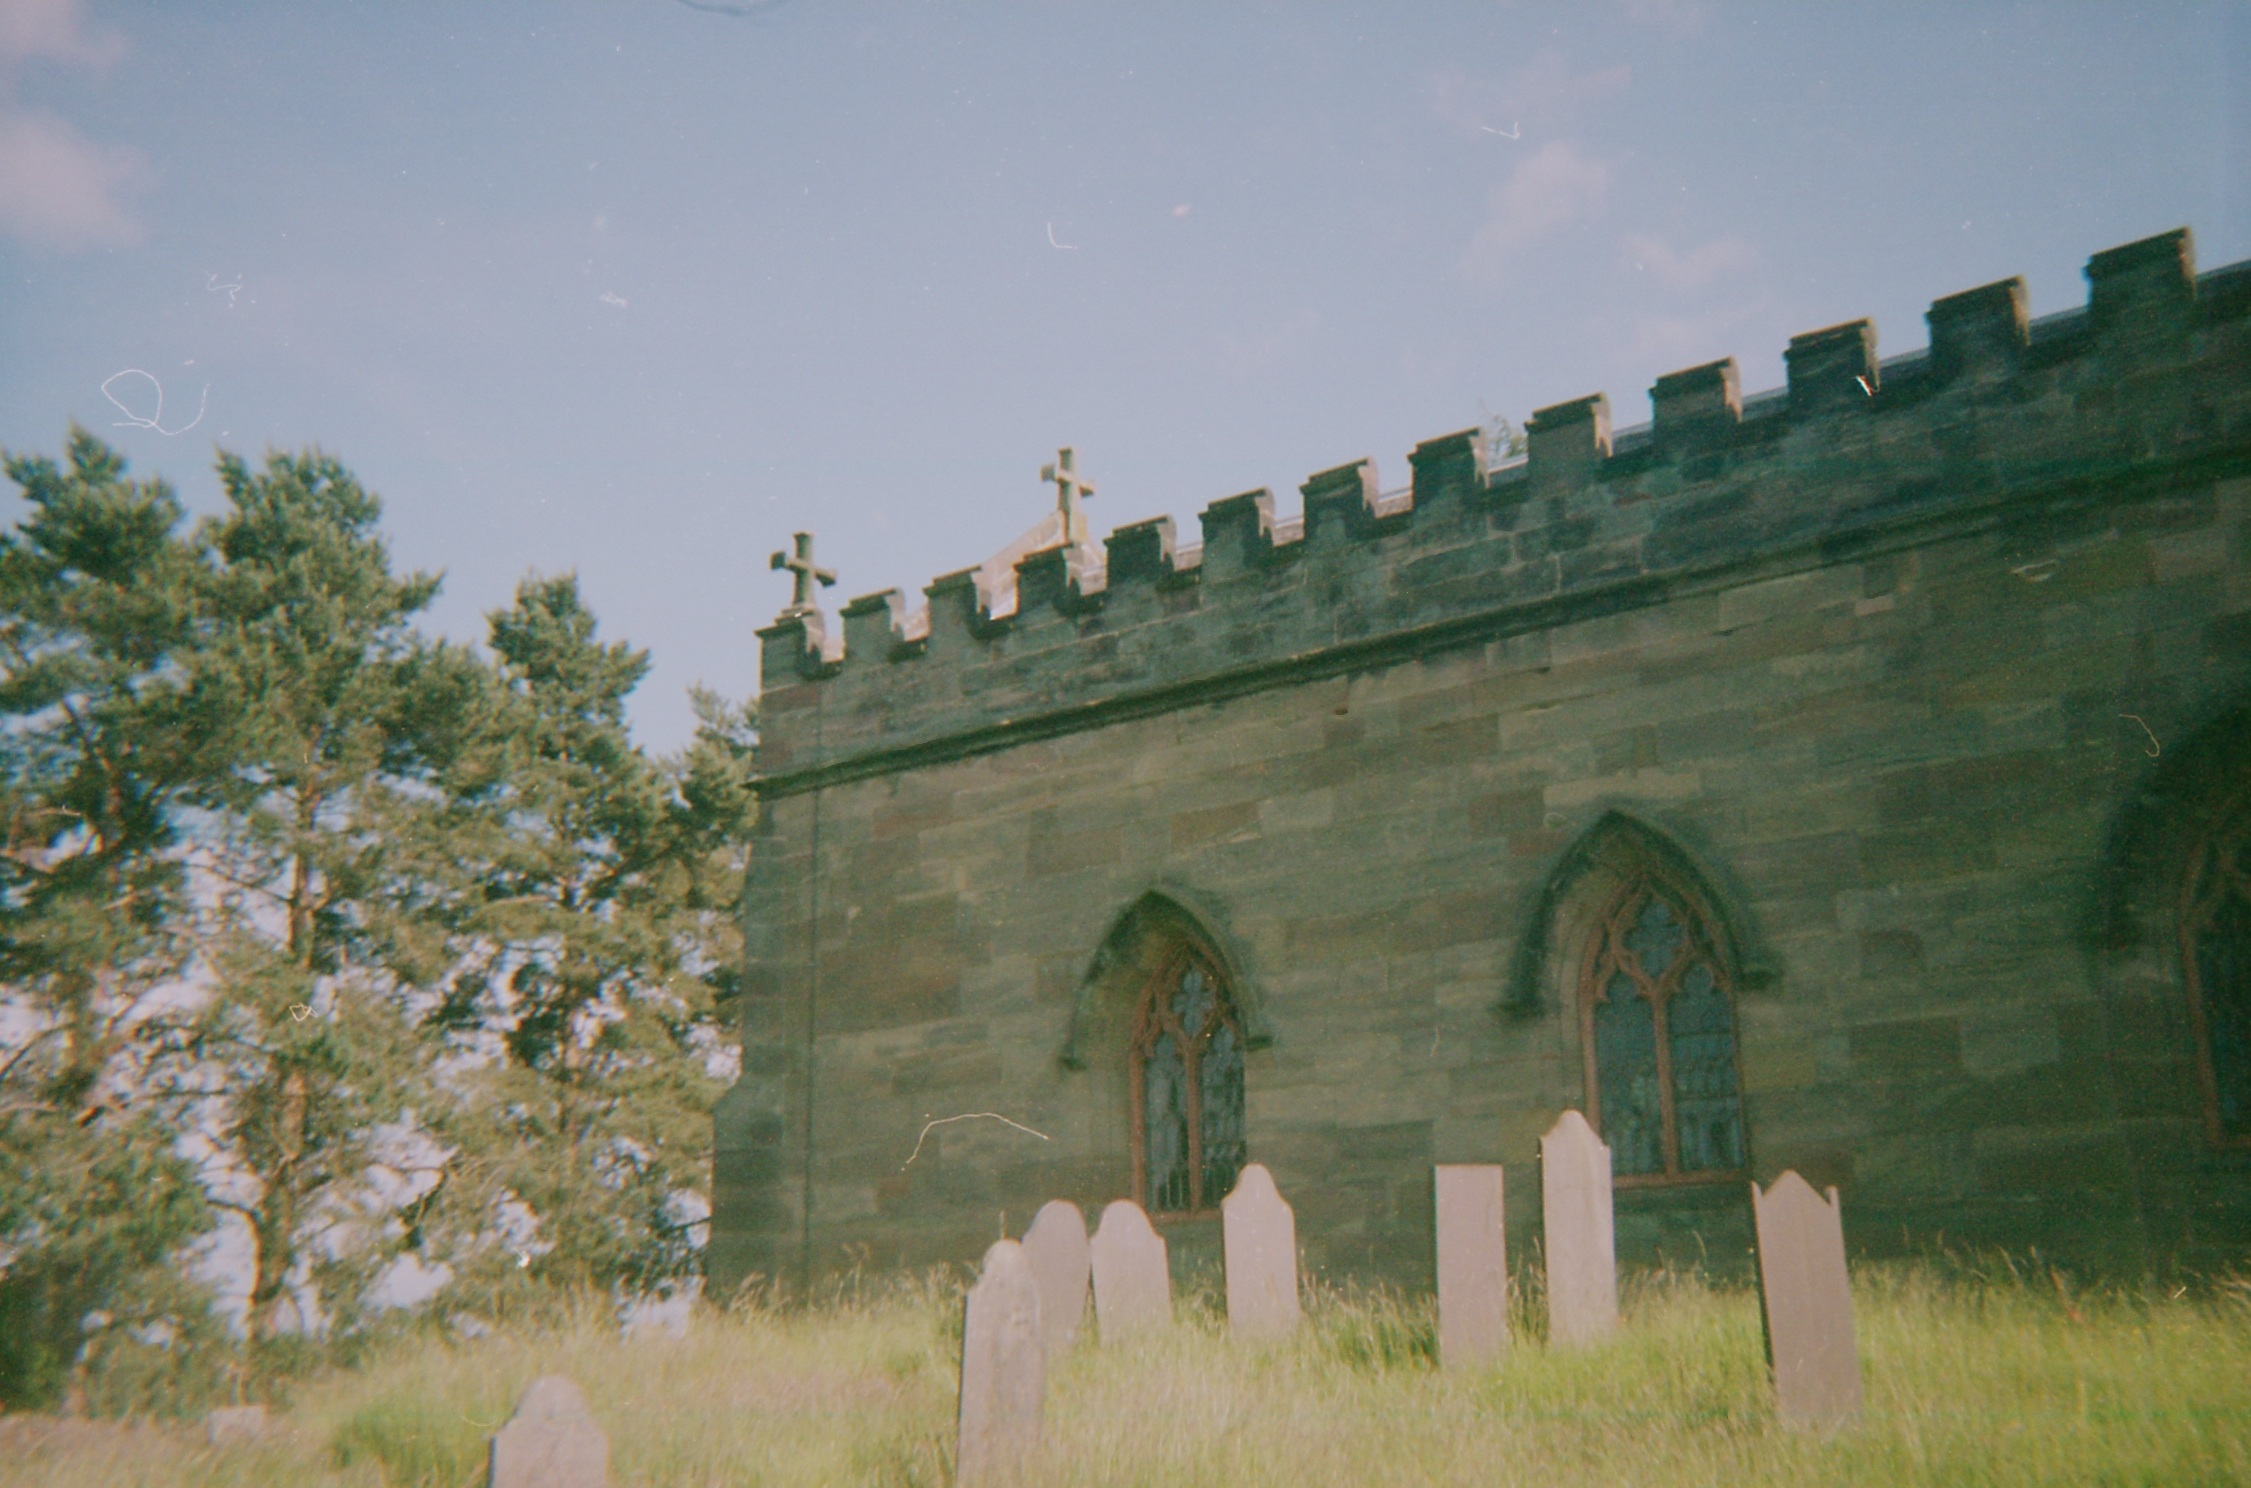
building, fortification, place of worship, ruins, monastery, abbey, ancient history